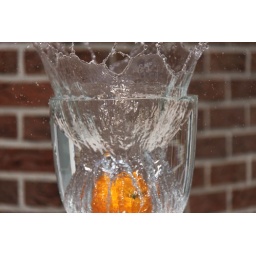
fruit in water